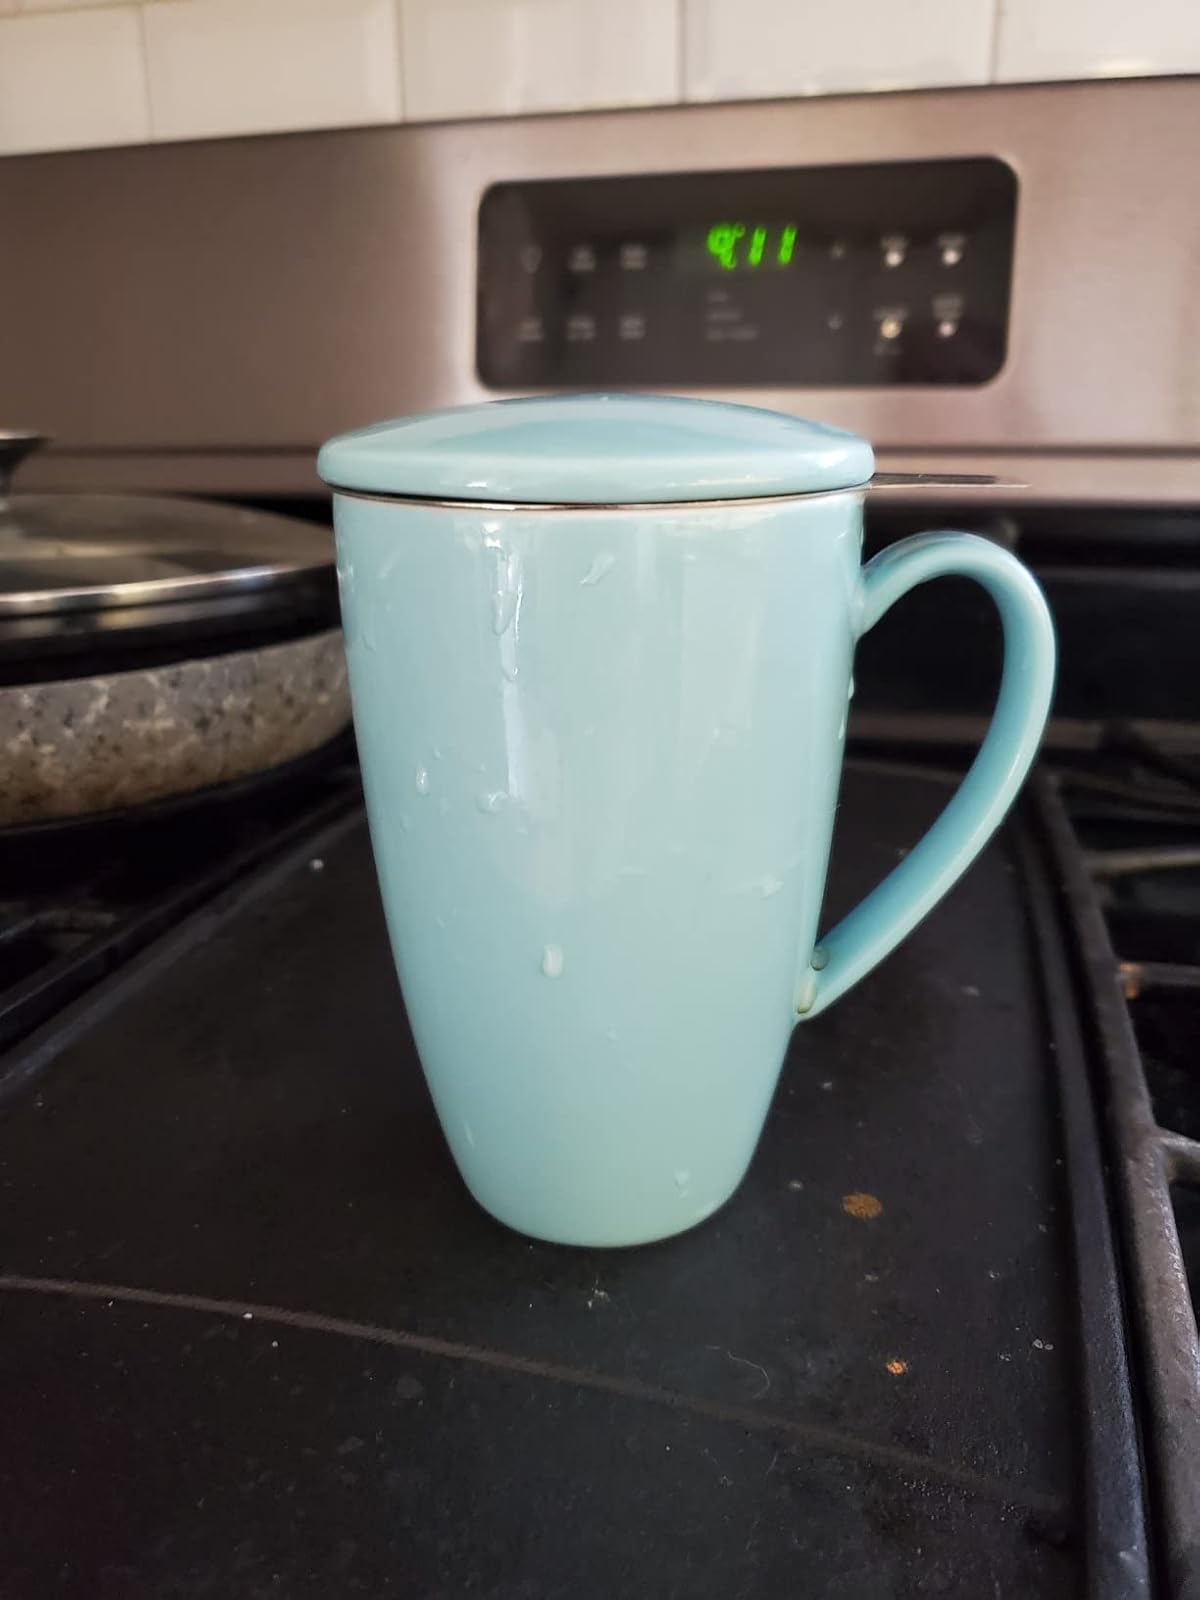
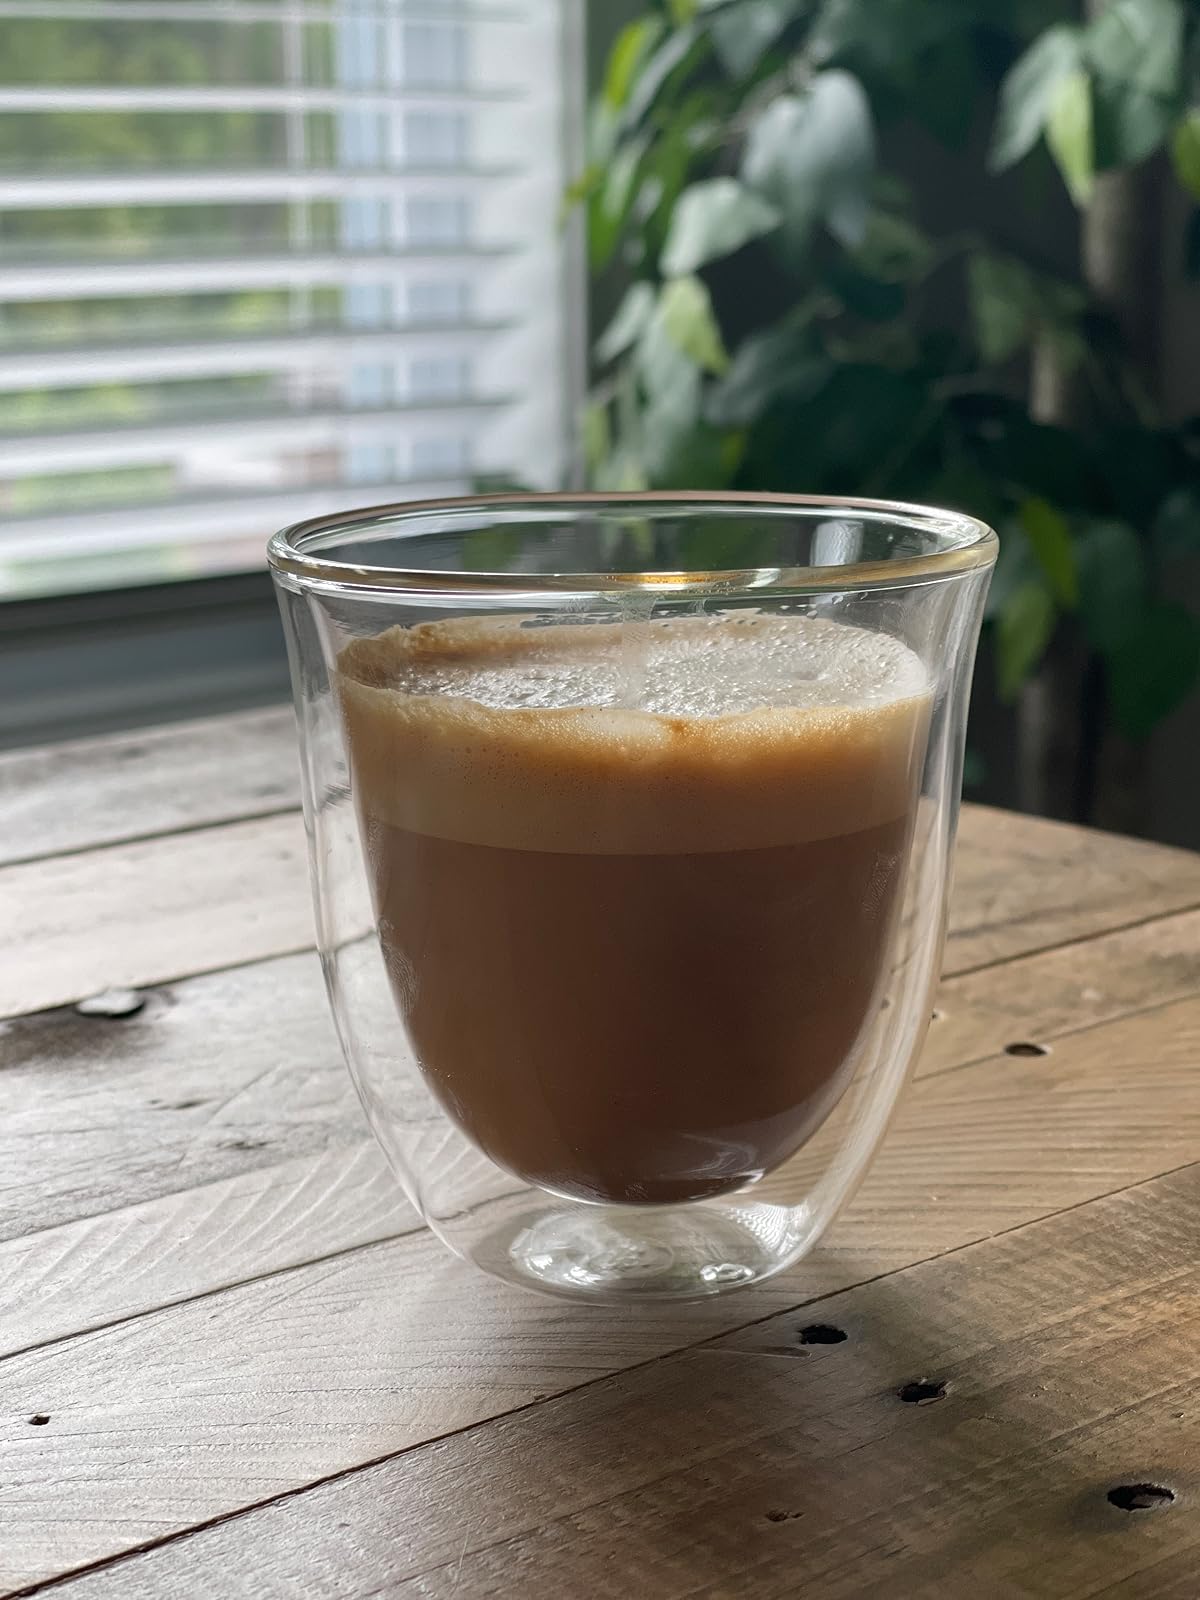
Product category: items_mug
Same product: no